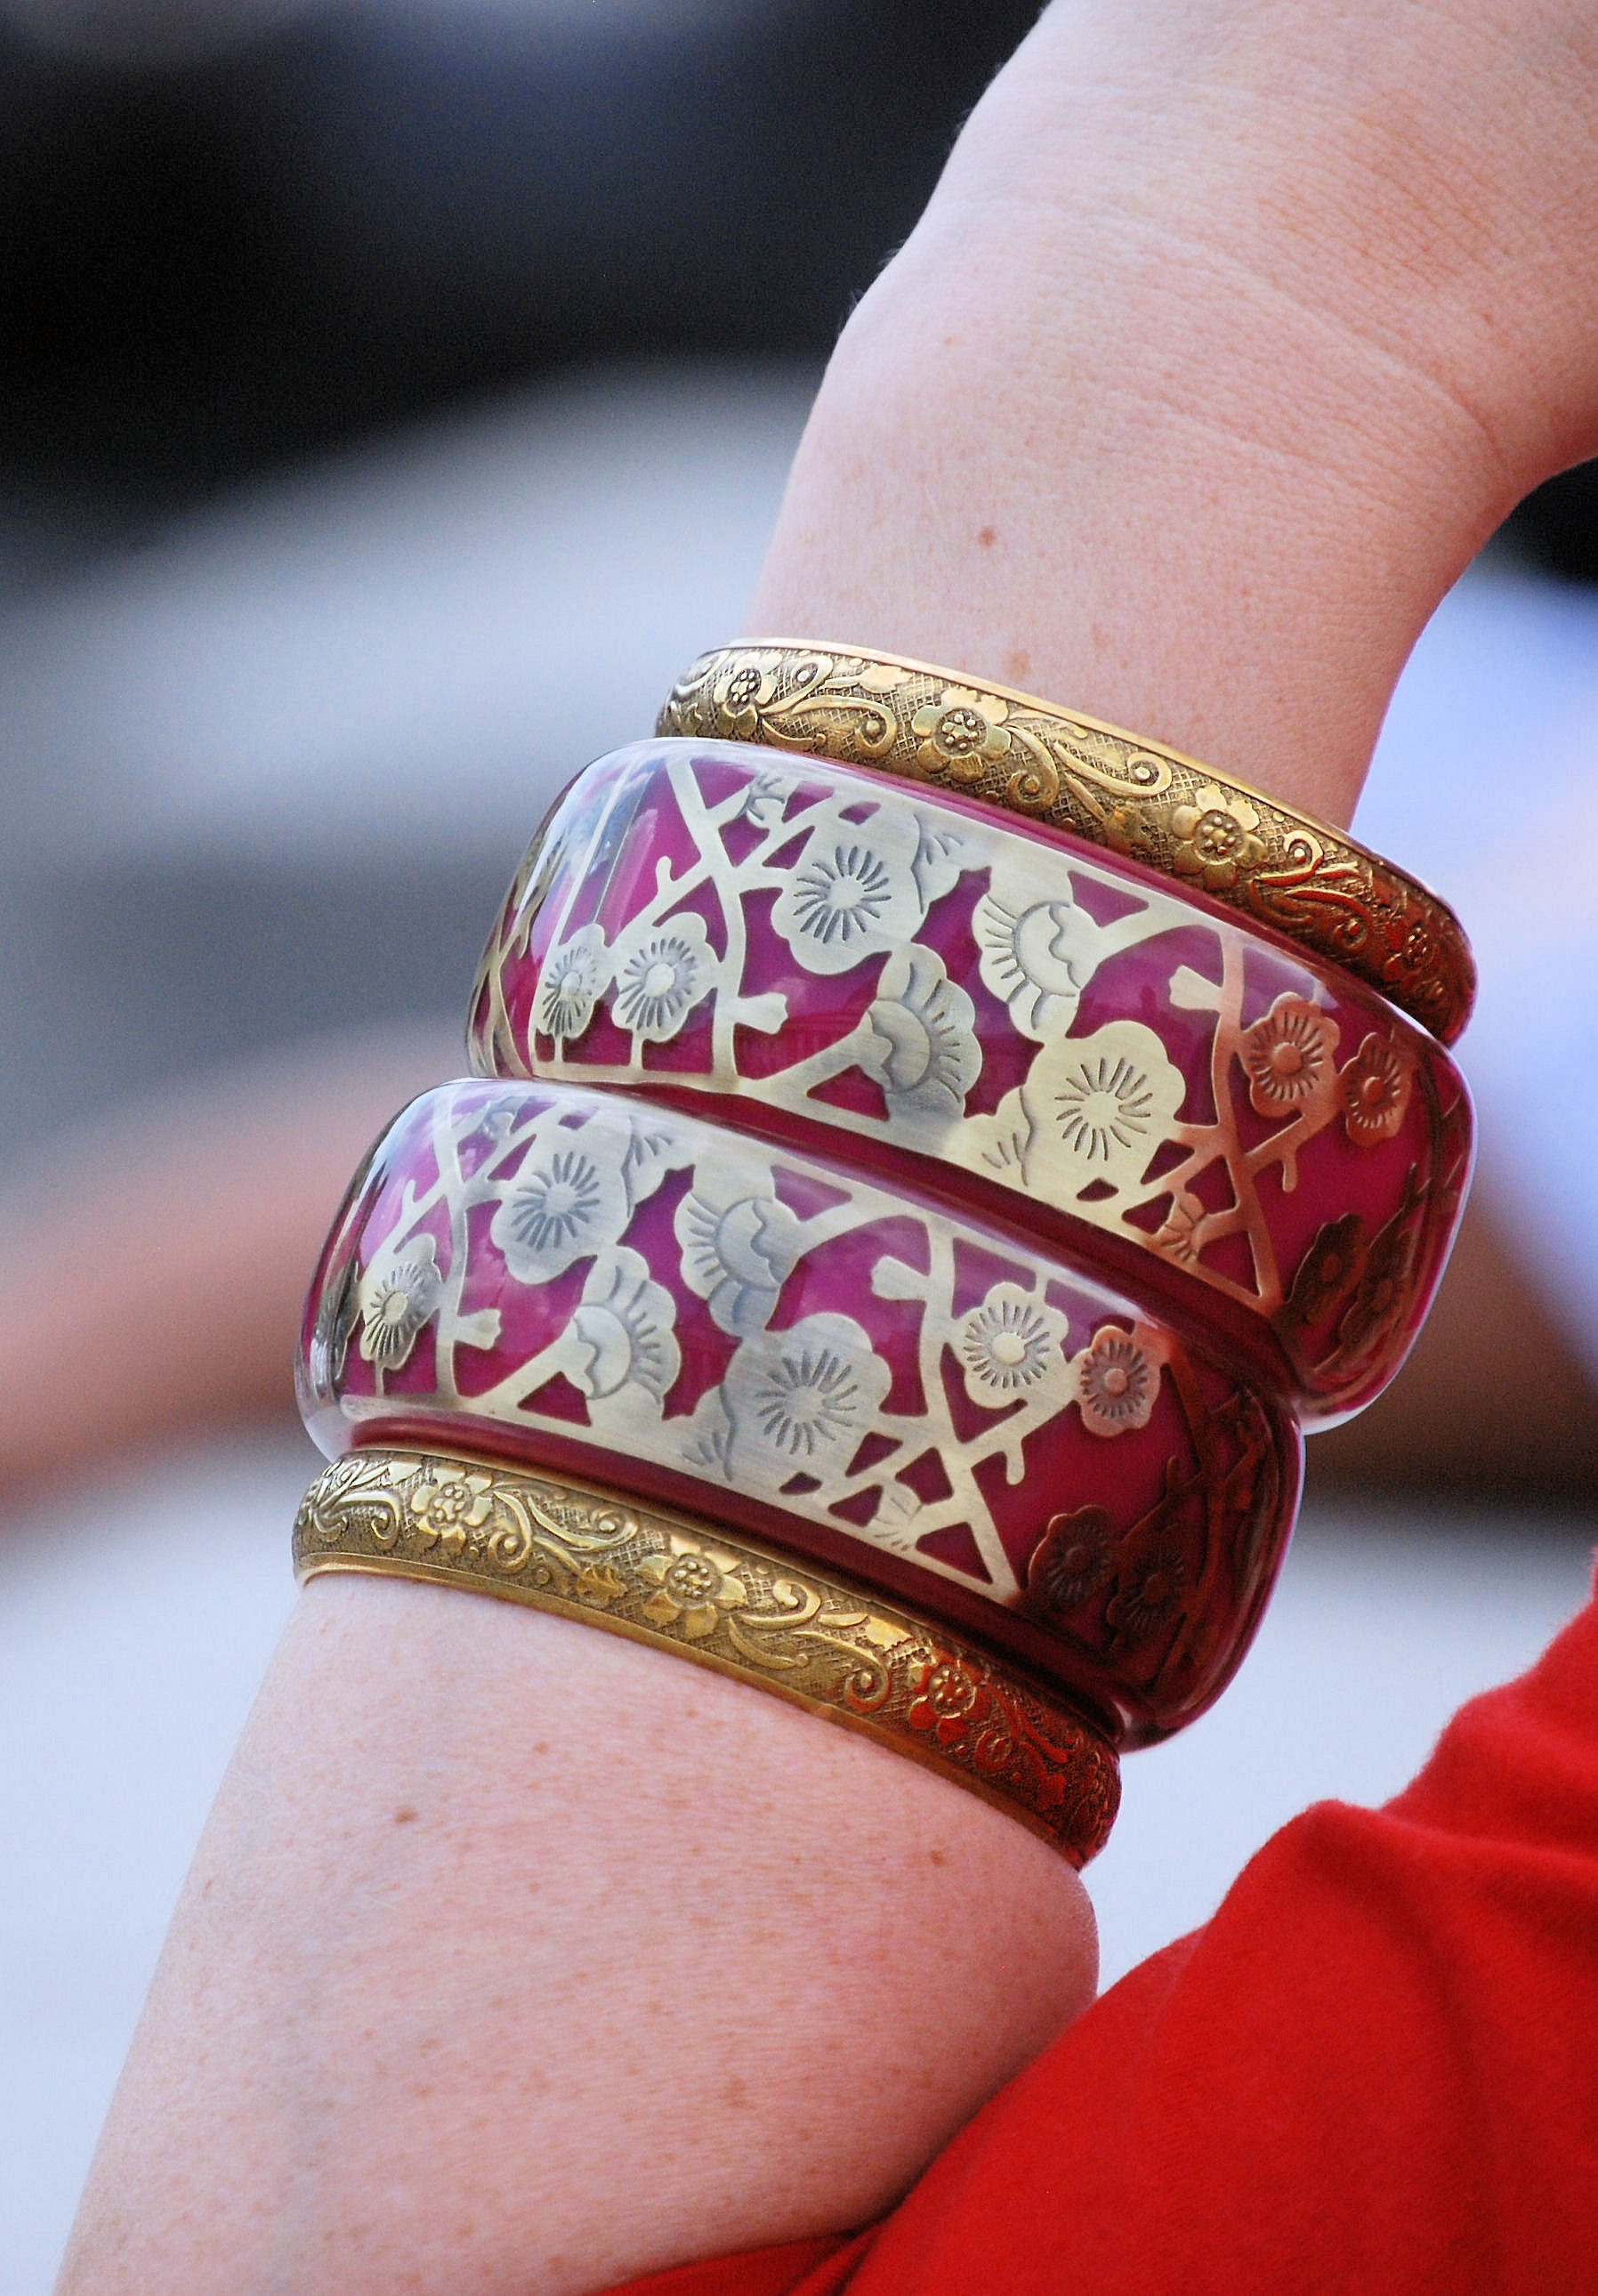
hand, ring, pattern, finger, fashion, pink, arm, jewelry, bangle, bracelet, jewellery, luxury, pretty, glamour, accessory, enamel, fashion accessory